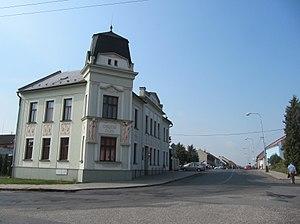
Horka nad Moravou est une commune du district et de la région d'Olomouc, en République tchèque. Sa population s'élevait à 2 472 habitants en 2018.